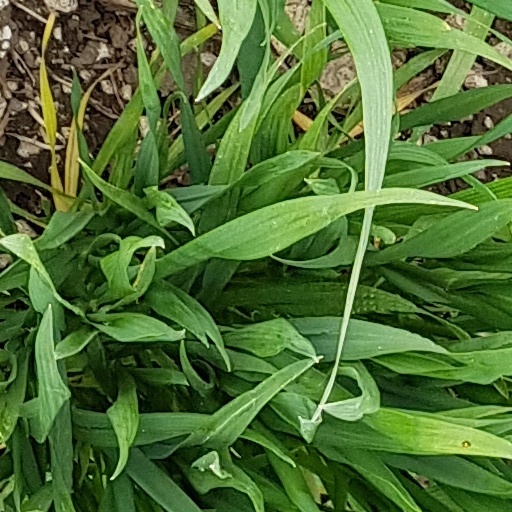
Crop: wheat